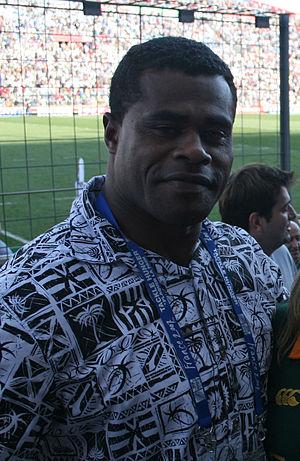
Isoa Neivua, né le 19 juillet 1978 dans la province de Sigatoka des îles Fidji, est un joueur de rugby à XV, qui joue avec l'équipe de Fidji, évoluant au poste d'ailier.